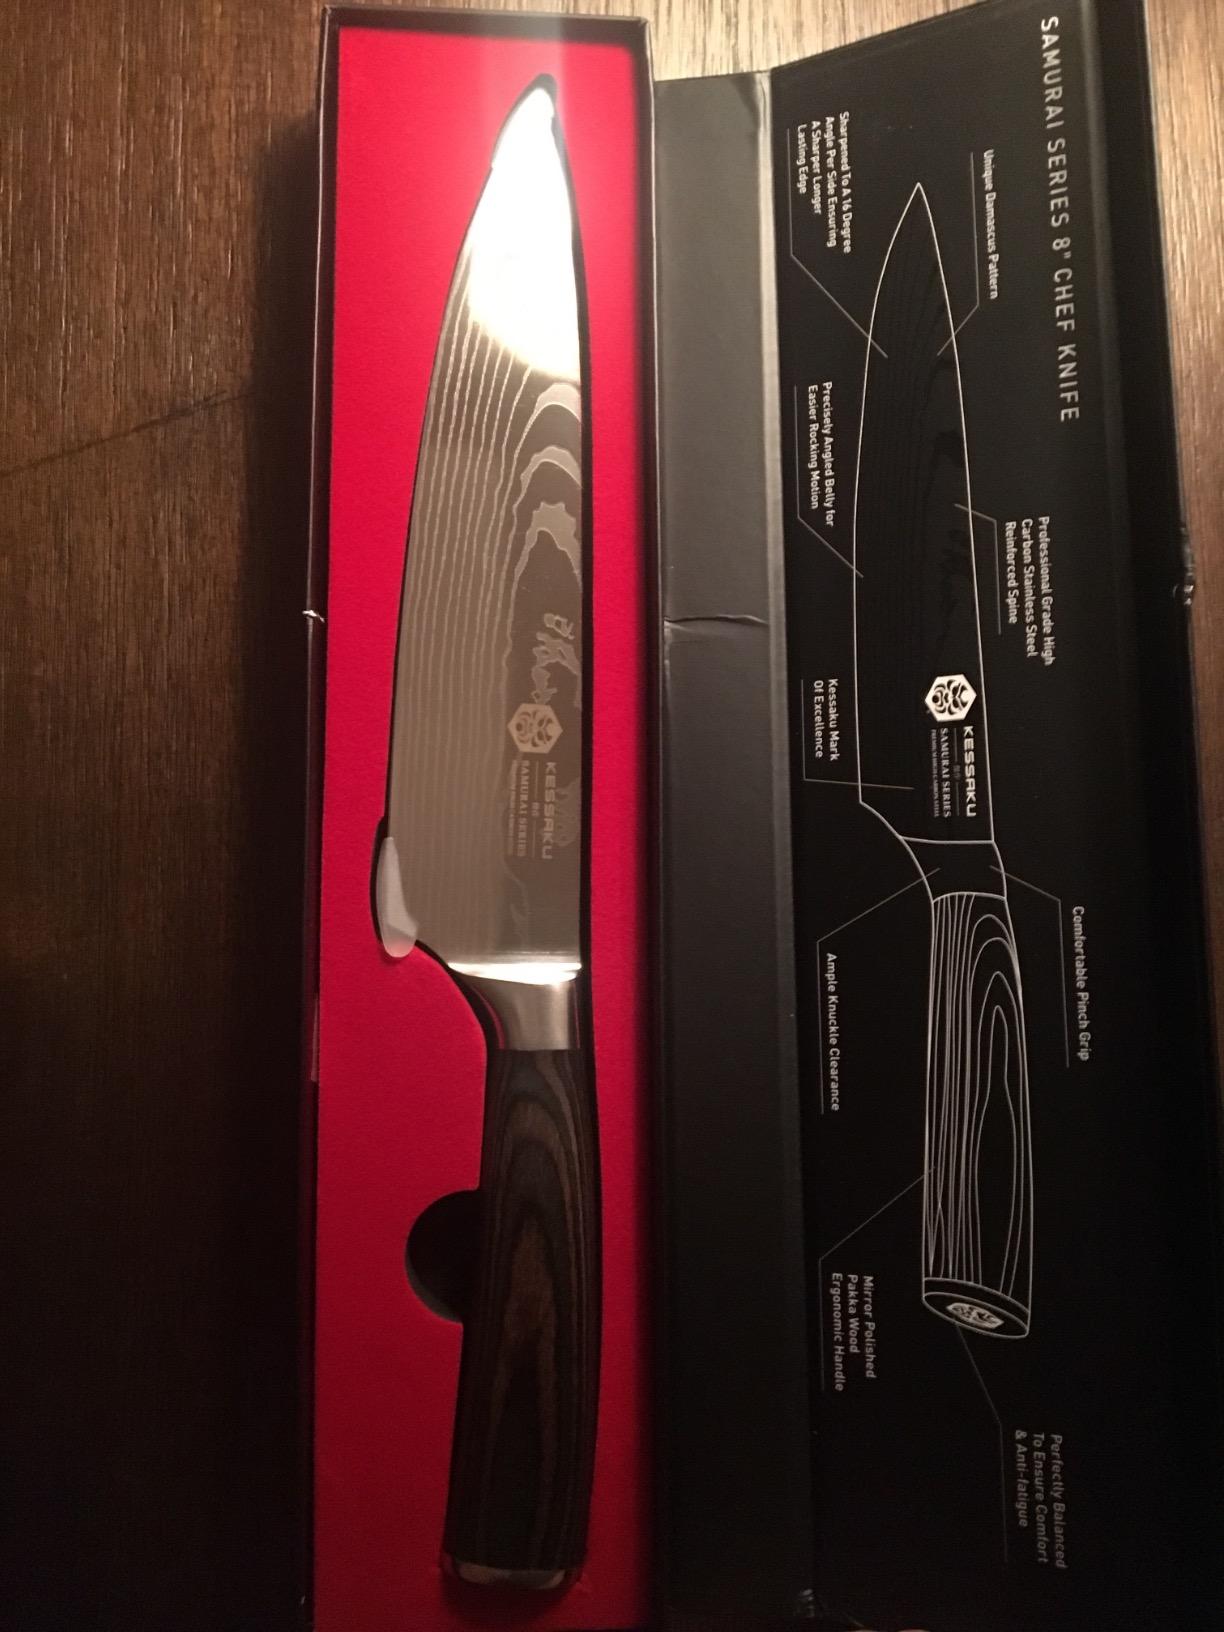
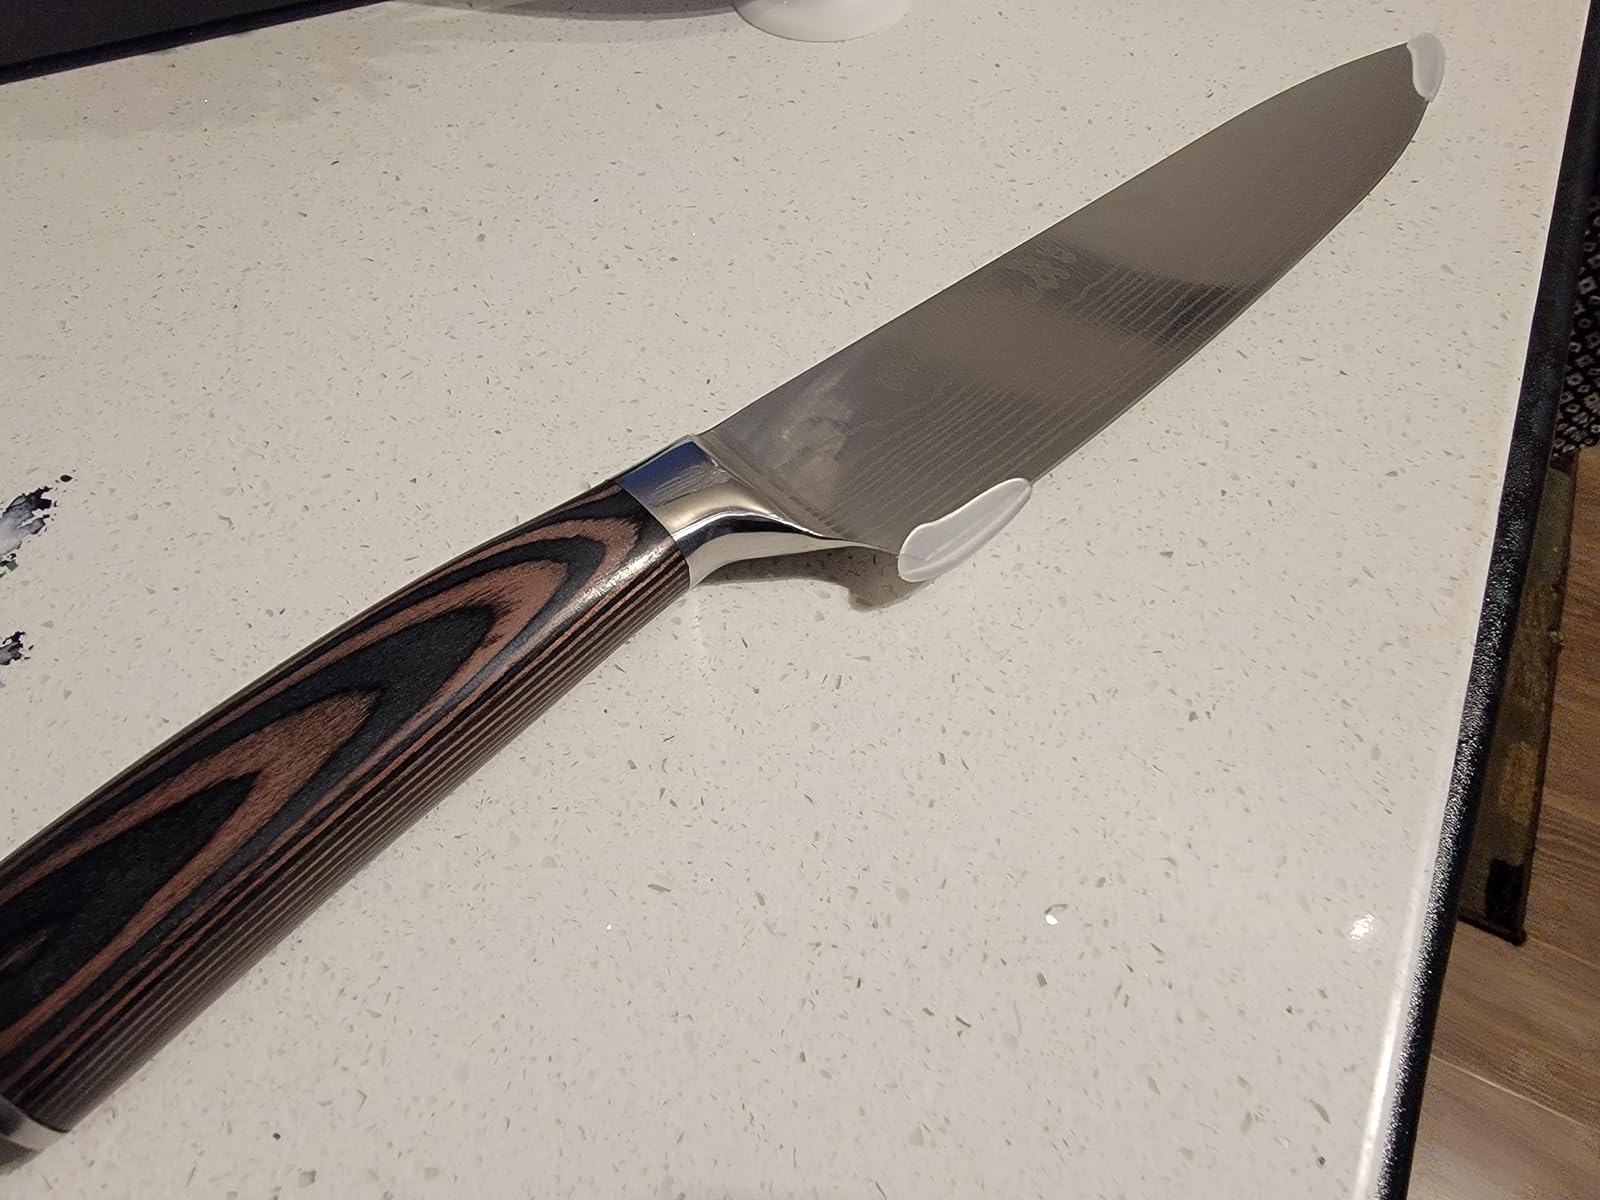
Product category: items_knife
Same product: no